Fortune (professional wrestling)

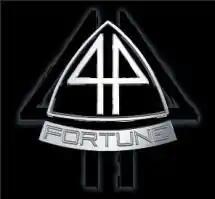
The logo of Fortune

Fortune (originally spelled ) was a professional wrestling stable in the Total Nonstop Action Wrestling (TNA) promotion. Originally consisting of leader Ric Flair, A.J. Styles, James Storm, Kazarian, and Robert Roode, the group was modeled and named after Flair's former alliance, the Four Horsemen. The group later also came to include Christopher Daniels, Douglas Williams, Rob Terry, and Matt Morgan.